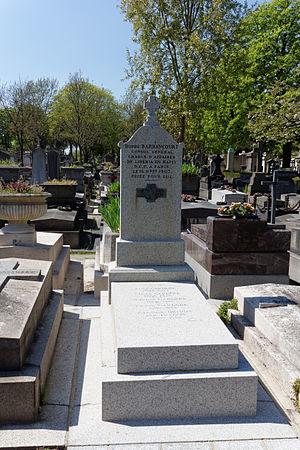
Vue d'ensemble